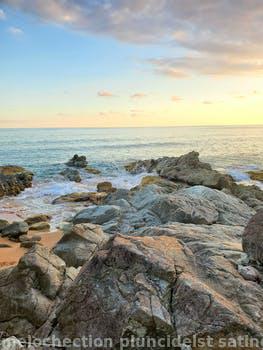
Label: Watermark